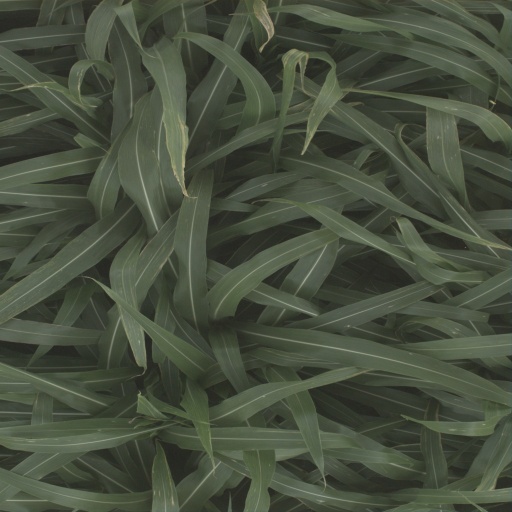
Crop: sorghum